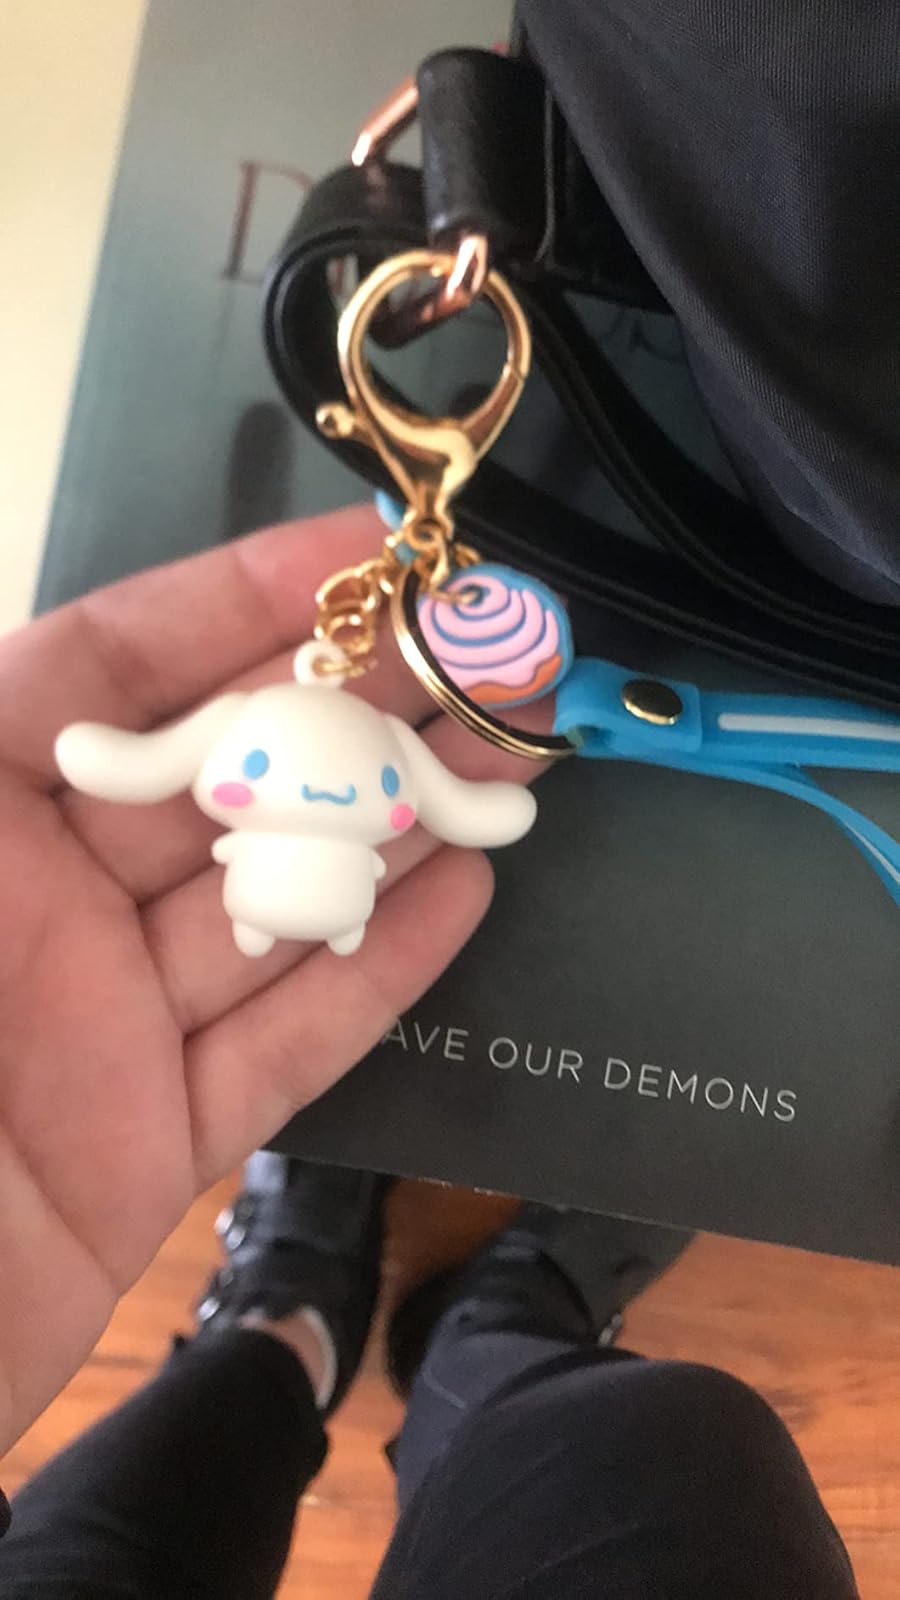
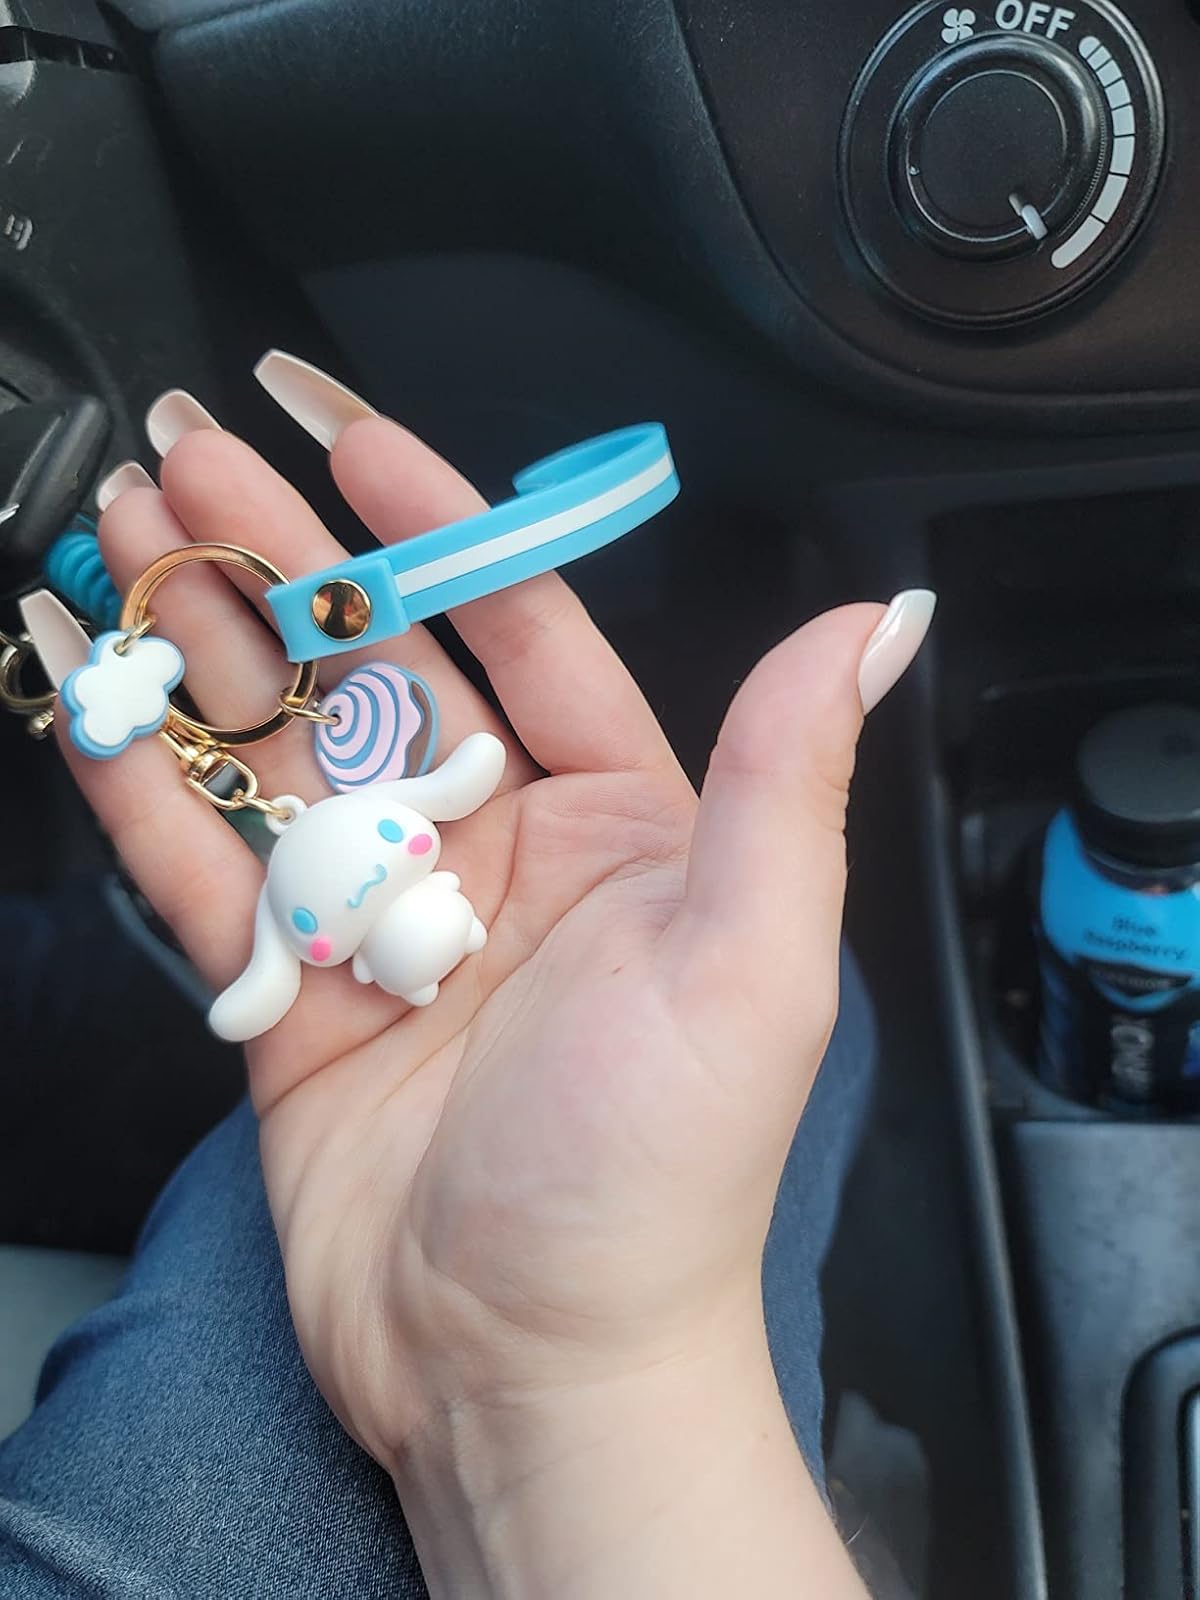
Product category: accessories_keychain
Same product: yes